10th Intelligence Support Squadron

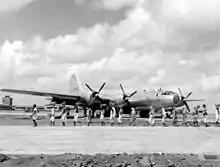
678th Bombardment Squadron Boeing B-29 with diamond tail markings used in the CBI

In early April 1944, the squadron left the United States and deployed to a former B-24 Liberator airfield at Charra Airfield, India. The first airplane of the 444th group landed at Charra on 11 April 1944. Due to the lack of revetments at Charra the squadron's airplanes were parked wingtip to wingtip on the field's shorter runway. Charra served only as a maintenance and staging base. Its runways were too short for a B-29 to take off fully loaded. While the squadron was stationed there, all missions were flown from the bases of the other bombardment groups of the 58th Bombardment Wing.